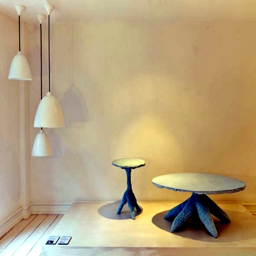
festival in pictures : highlights of the event